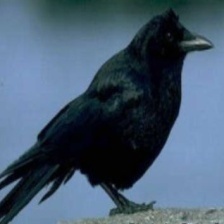
Species: CROW
Scientific name: CORVUS